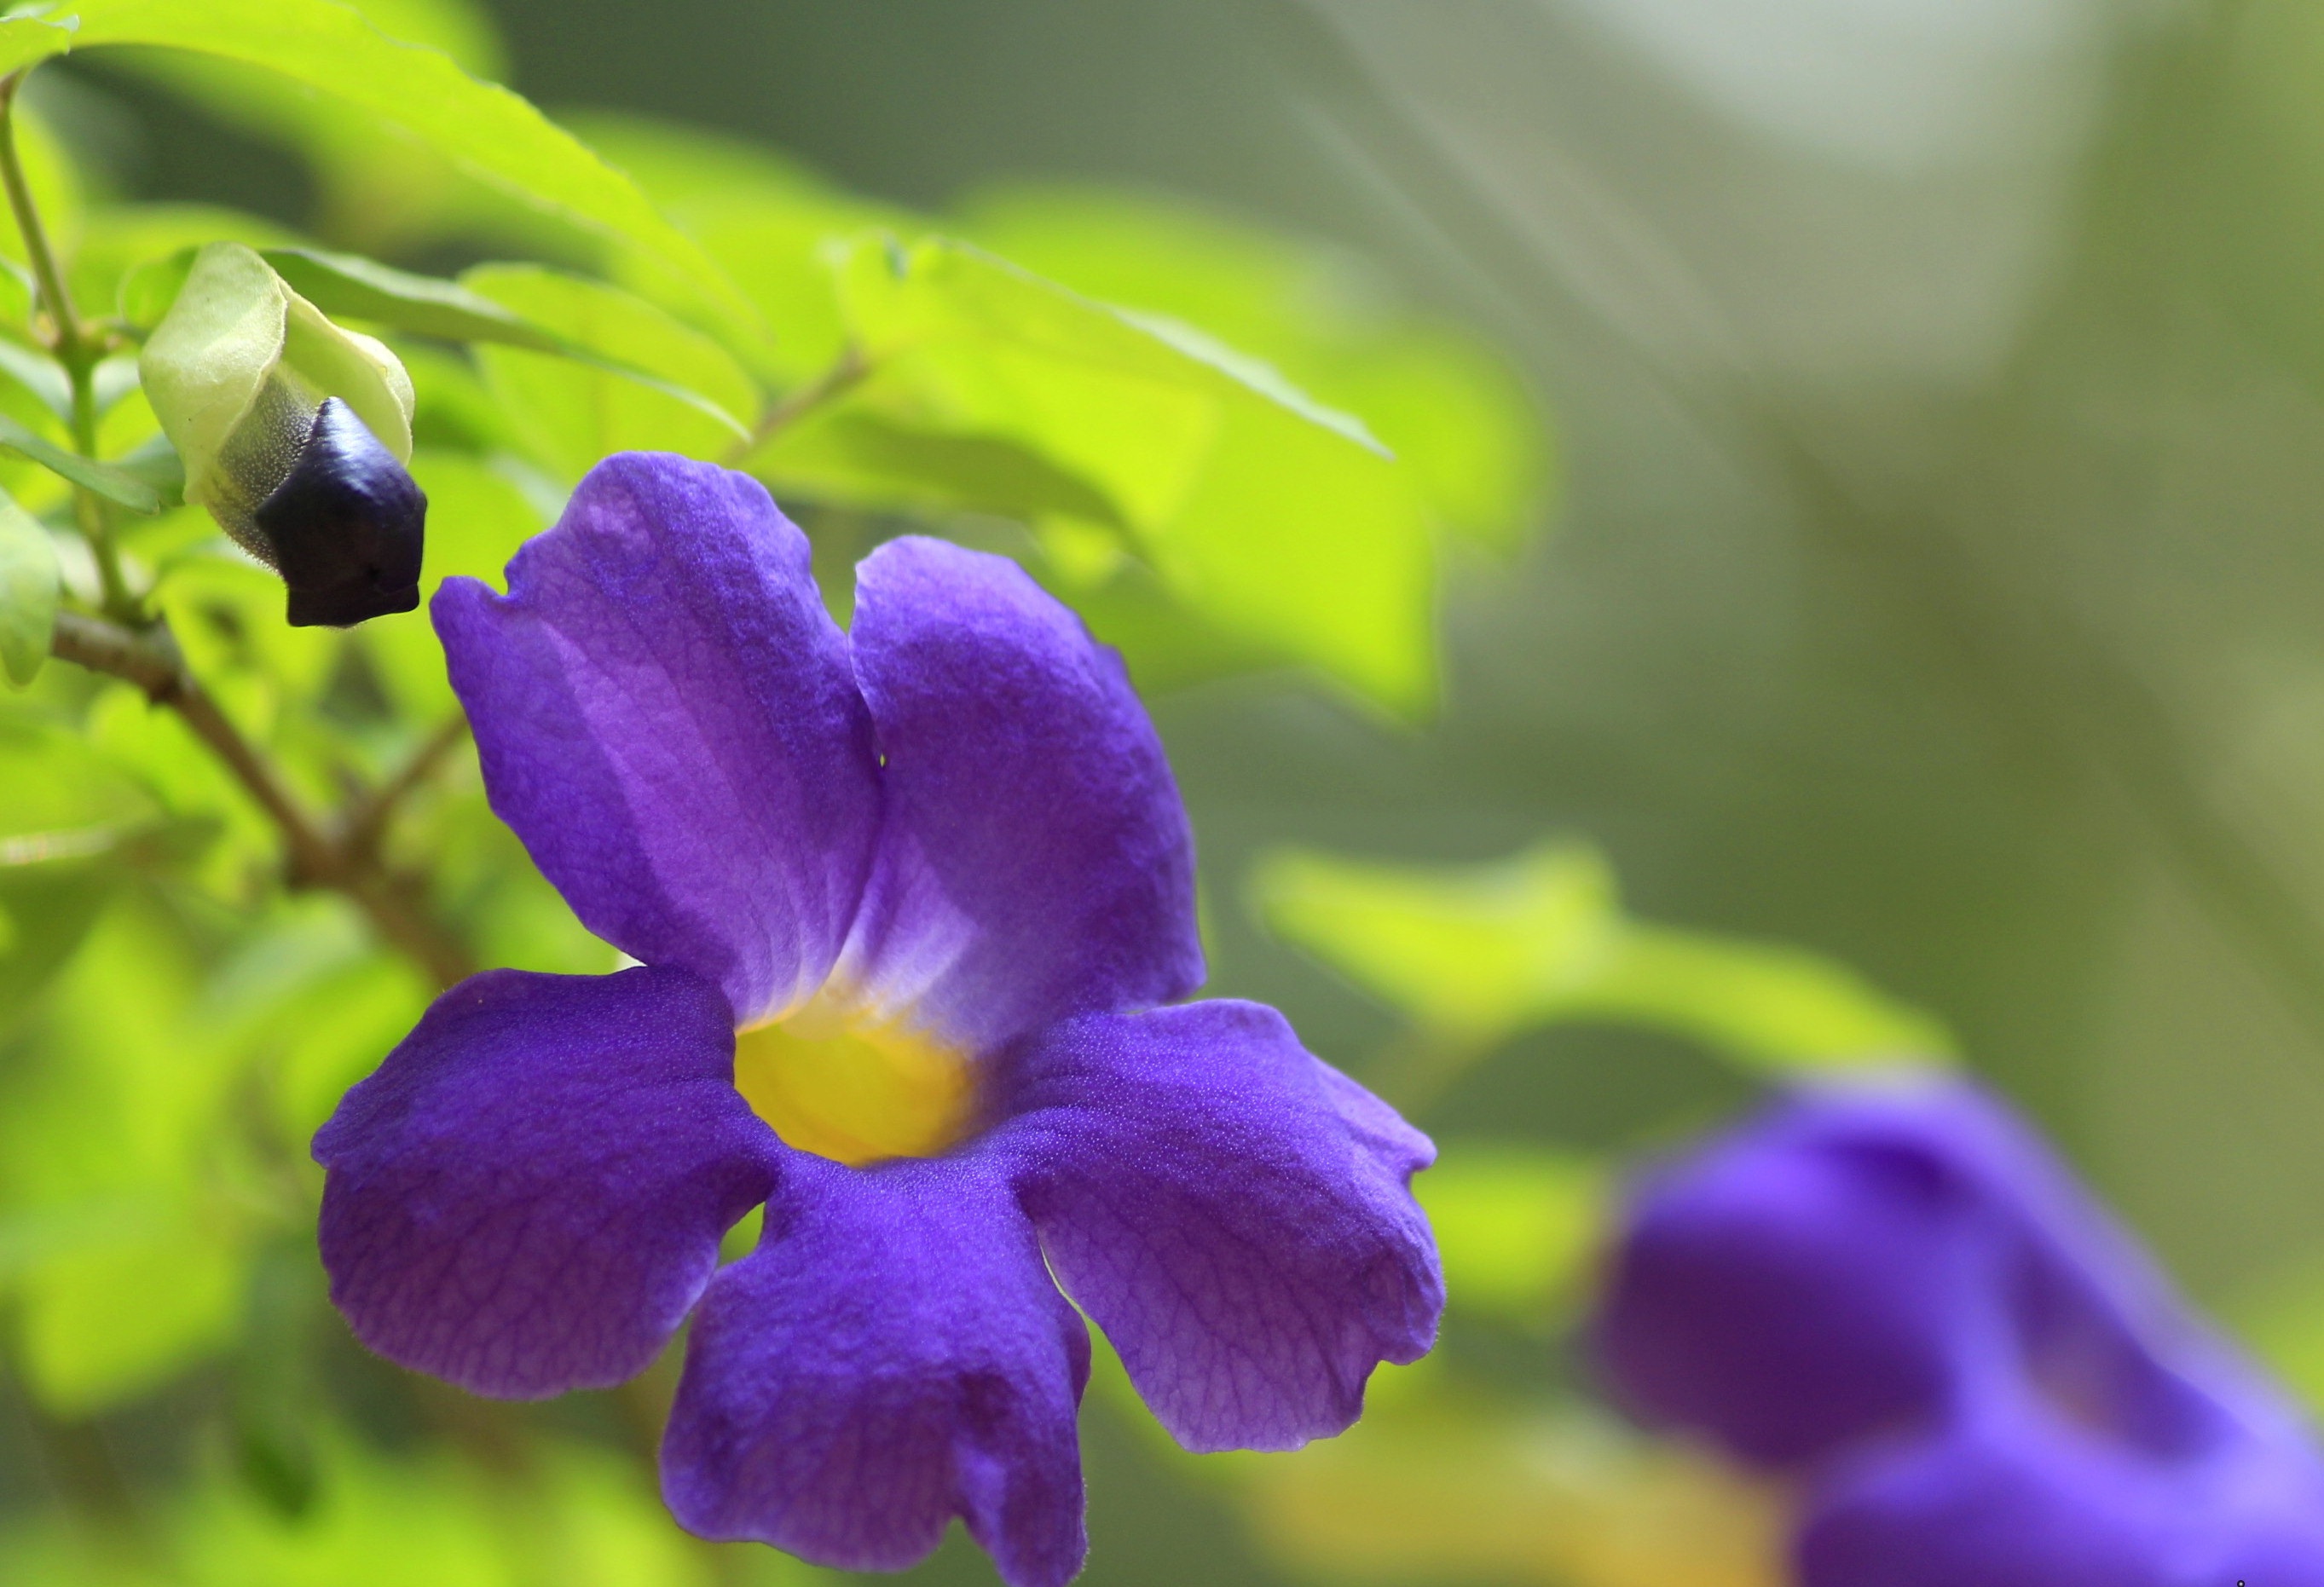
nature, outdoor, blossom, growth, plant, flower, petal, bloom, summer, environment, color, grow, park, fresh, botany, colorful, agriculture, garden, flora, botanical, wildflower, gardening, petals, eye, violet, seasonal, viola, macro photography, flowering plant, dayflower, land plant, violet family, dayflower family